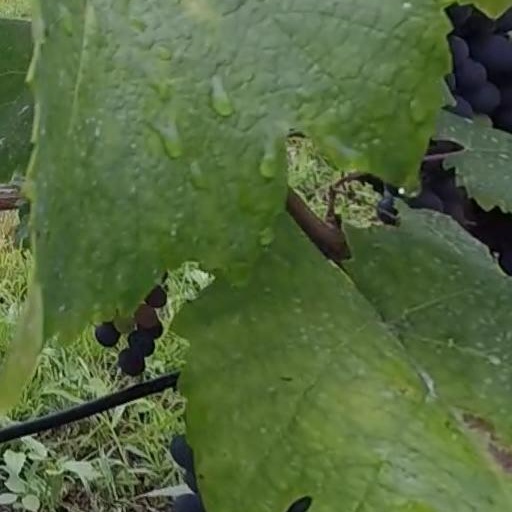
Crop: grape